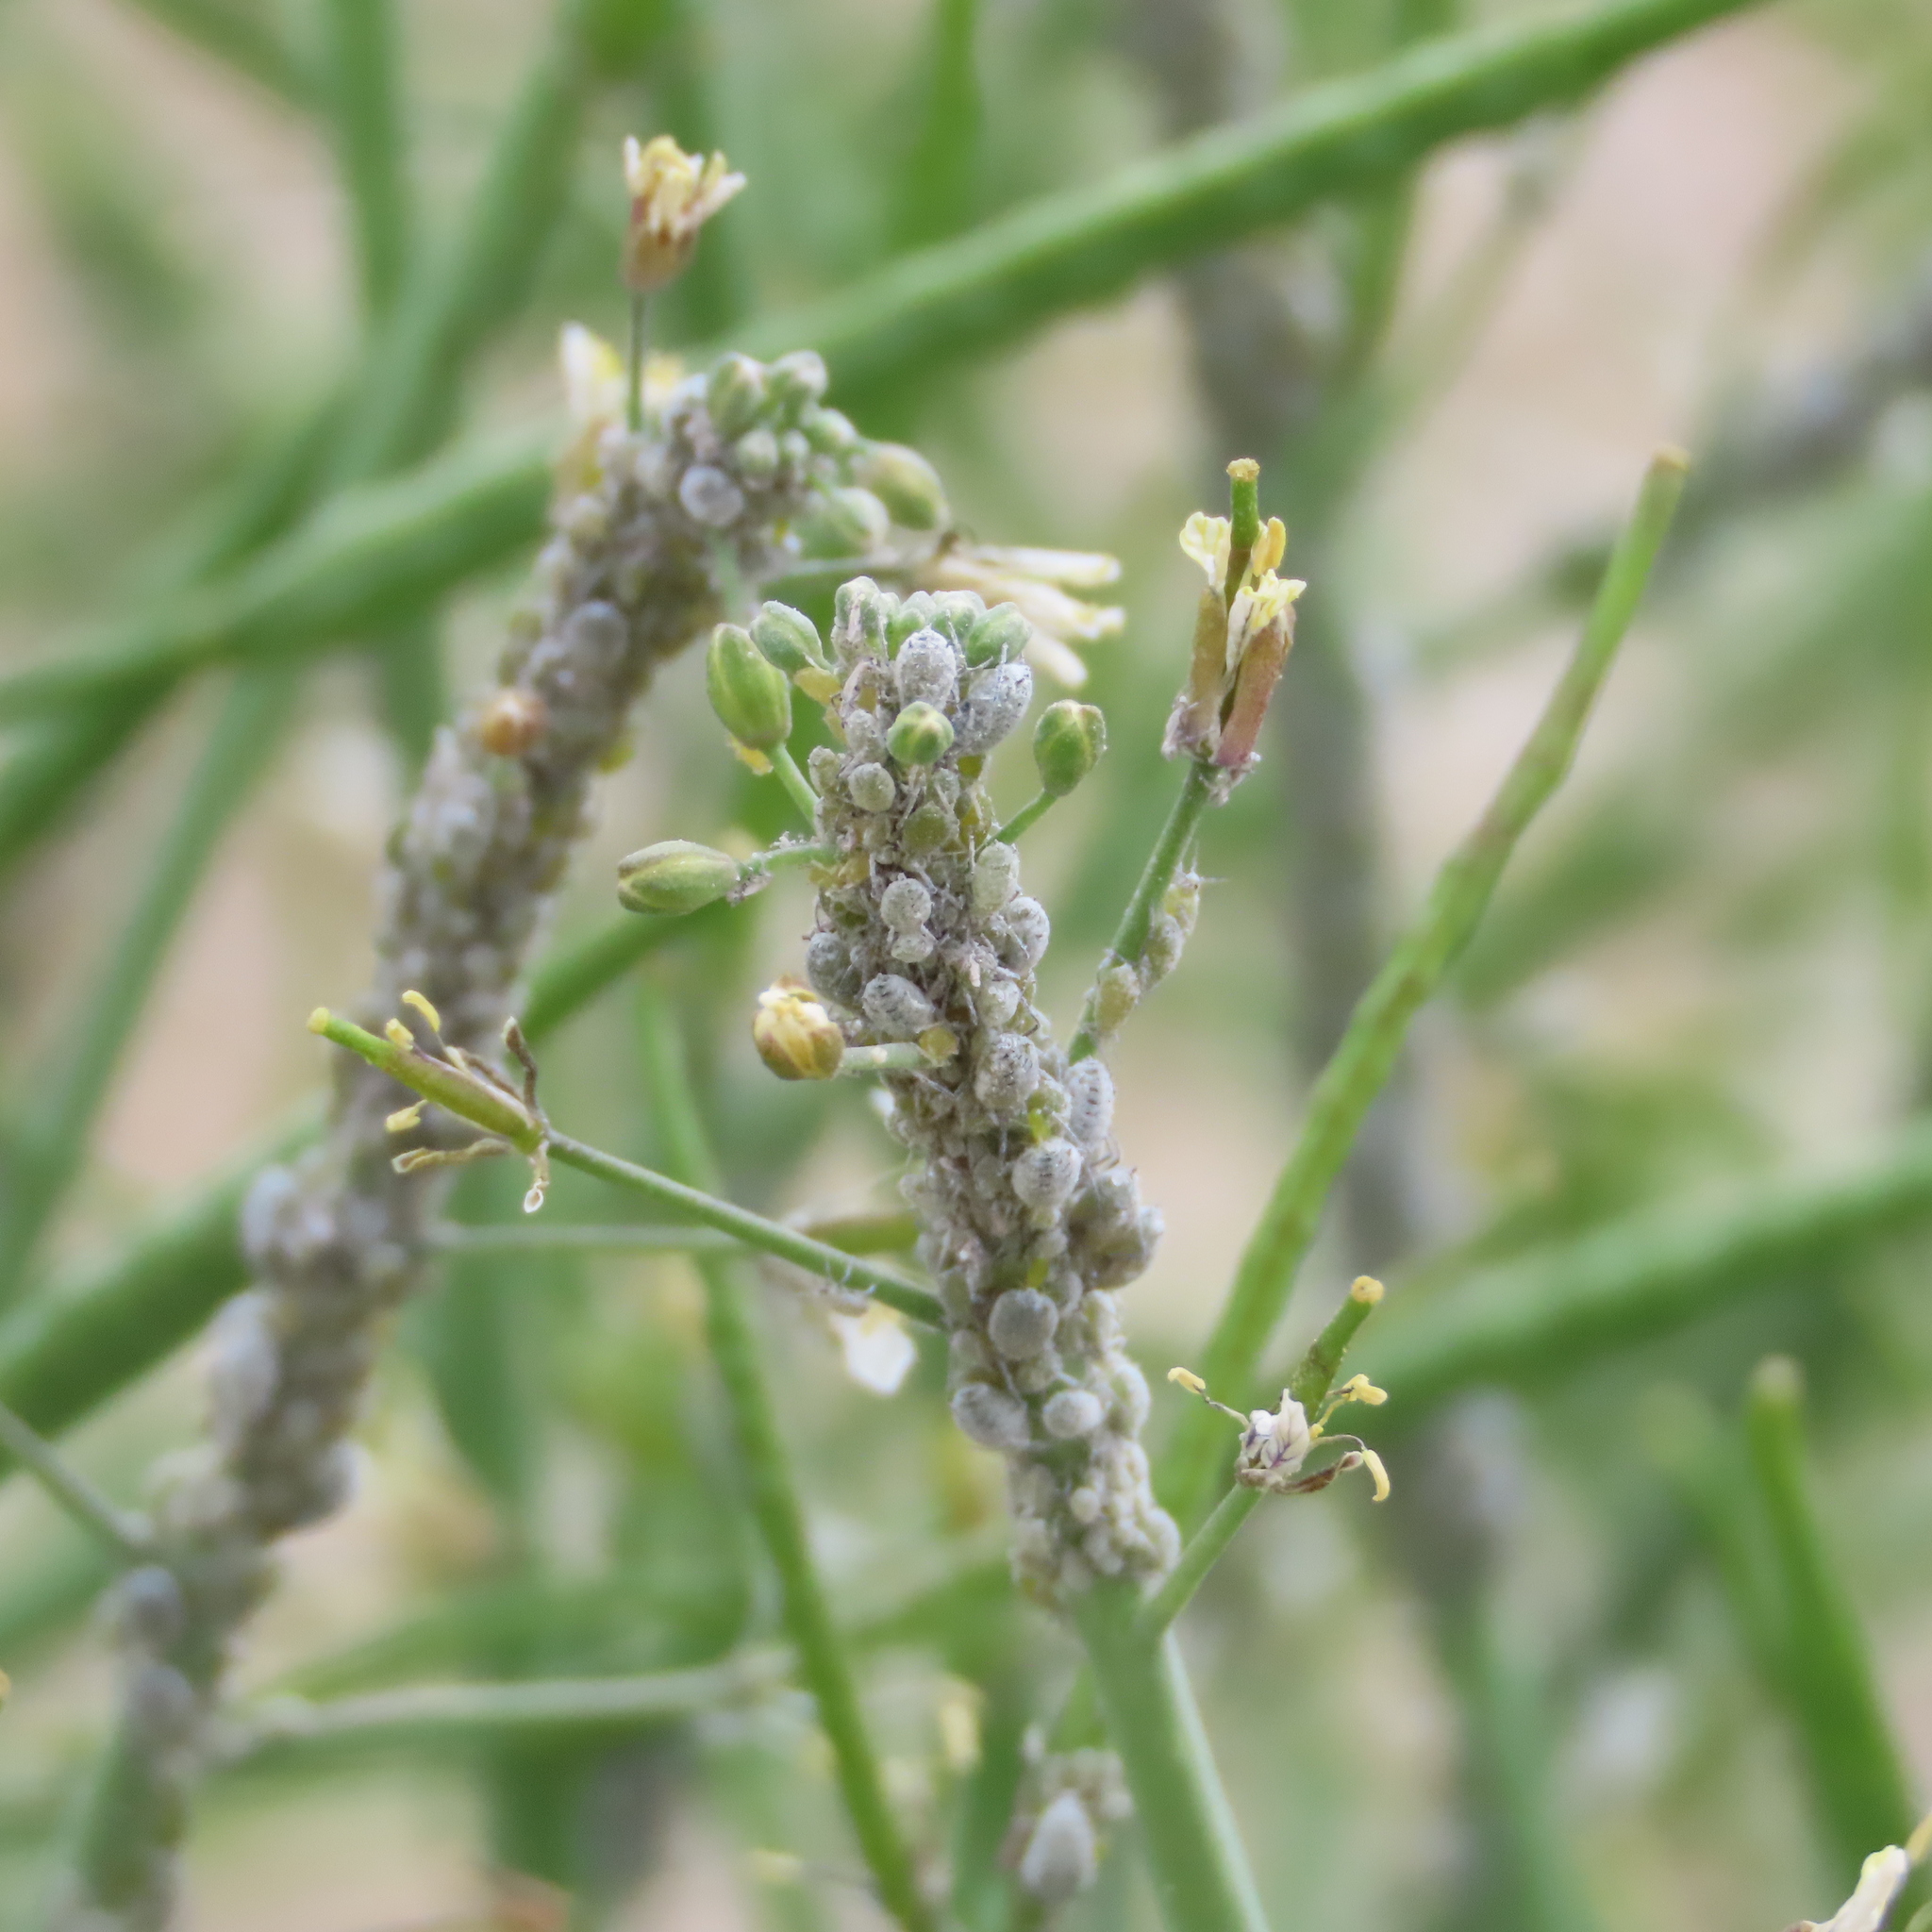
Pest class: cabbage_aphid